Grand Prix of Baltimore

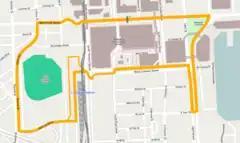
The circuit in 2011

The unofficial all-time outright track record set during a race weekend is 1:17.5921, set by Will Power in a Dallara DW12 during qualifying for the 2012 Grand Prix of Baltimore. The fastest official race lap records at the Grand Prix of Baltimore are listed as: